Trevor Anderson (artist)

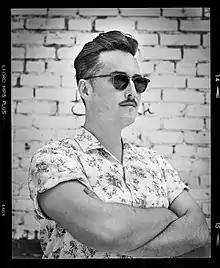

Trevor Anderson is a Canadian filmmaker and musician. His films have screened at the Sundance Film Festival, Berlin International Film Festival, and the Toronto International Film Festival.